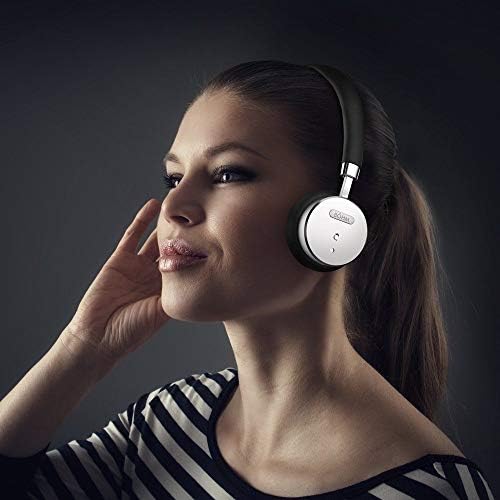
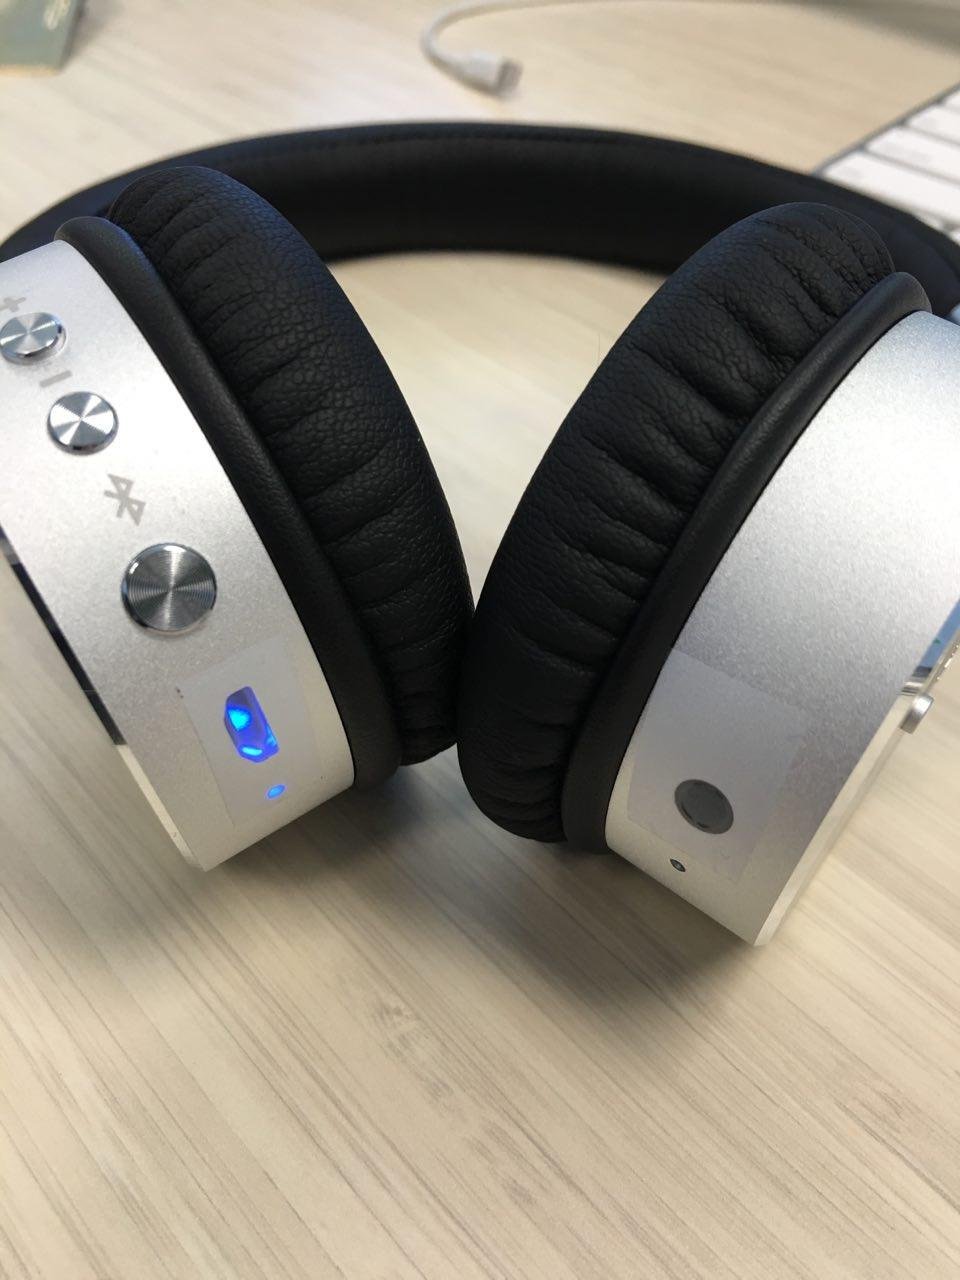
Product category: headphones
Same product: yes